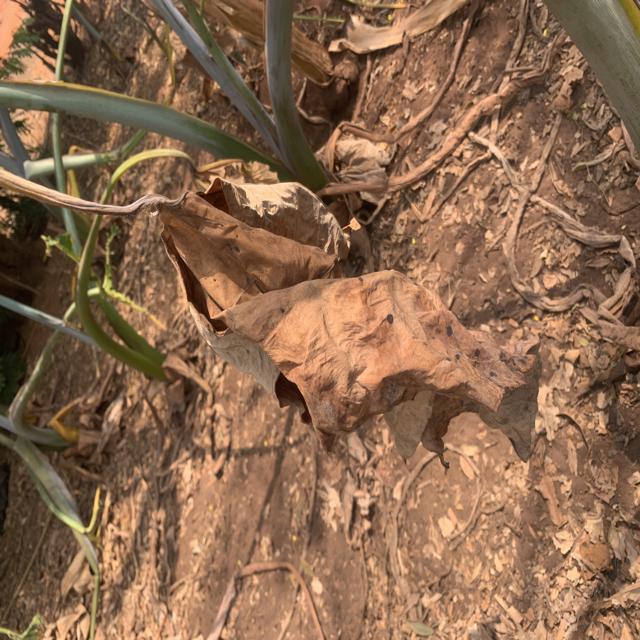
Label: Late_Blight